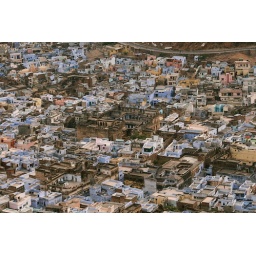
I live in the blue house on the right side.